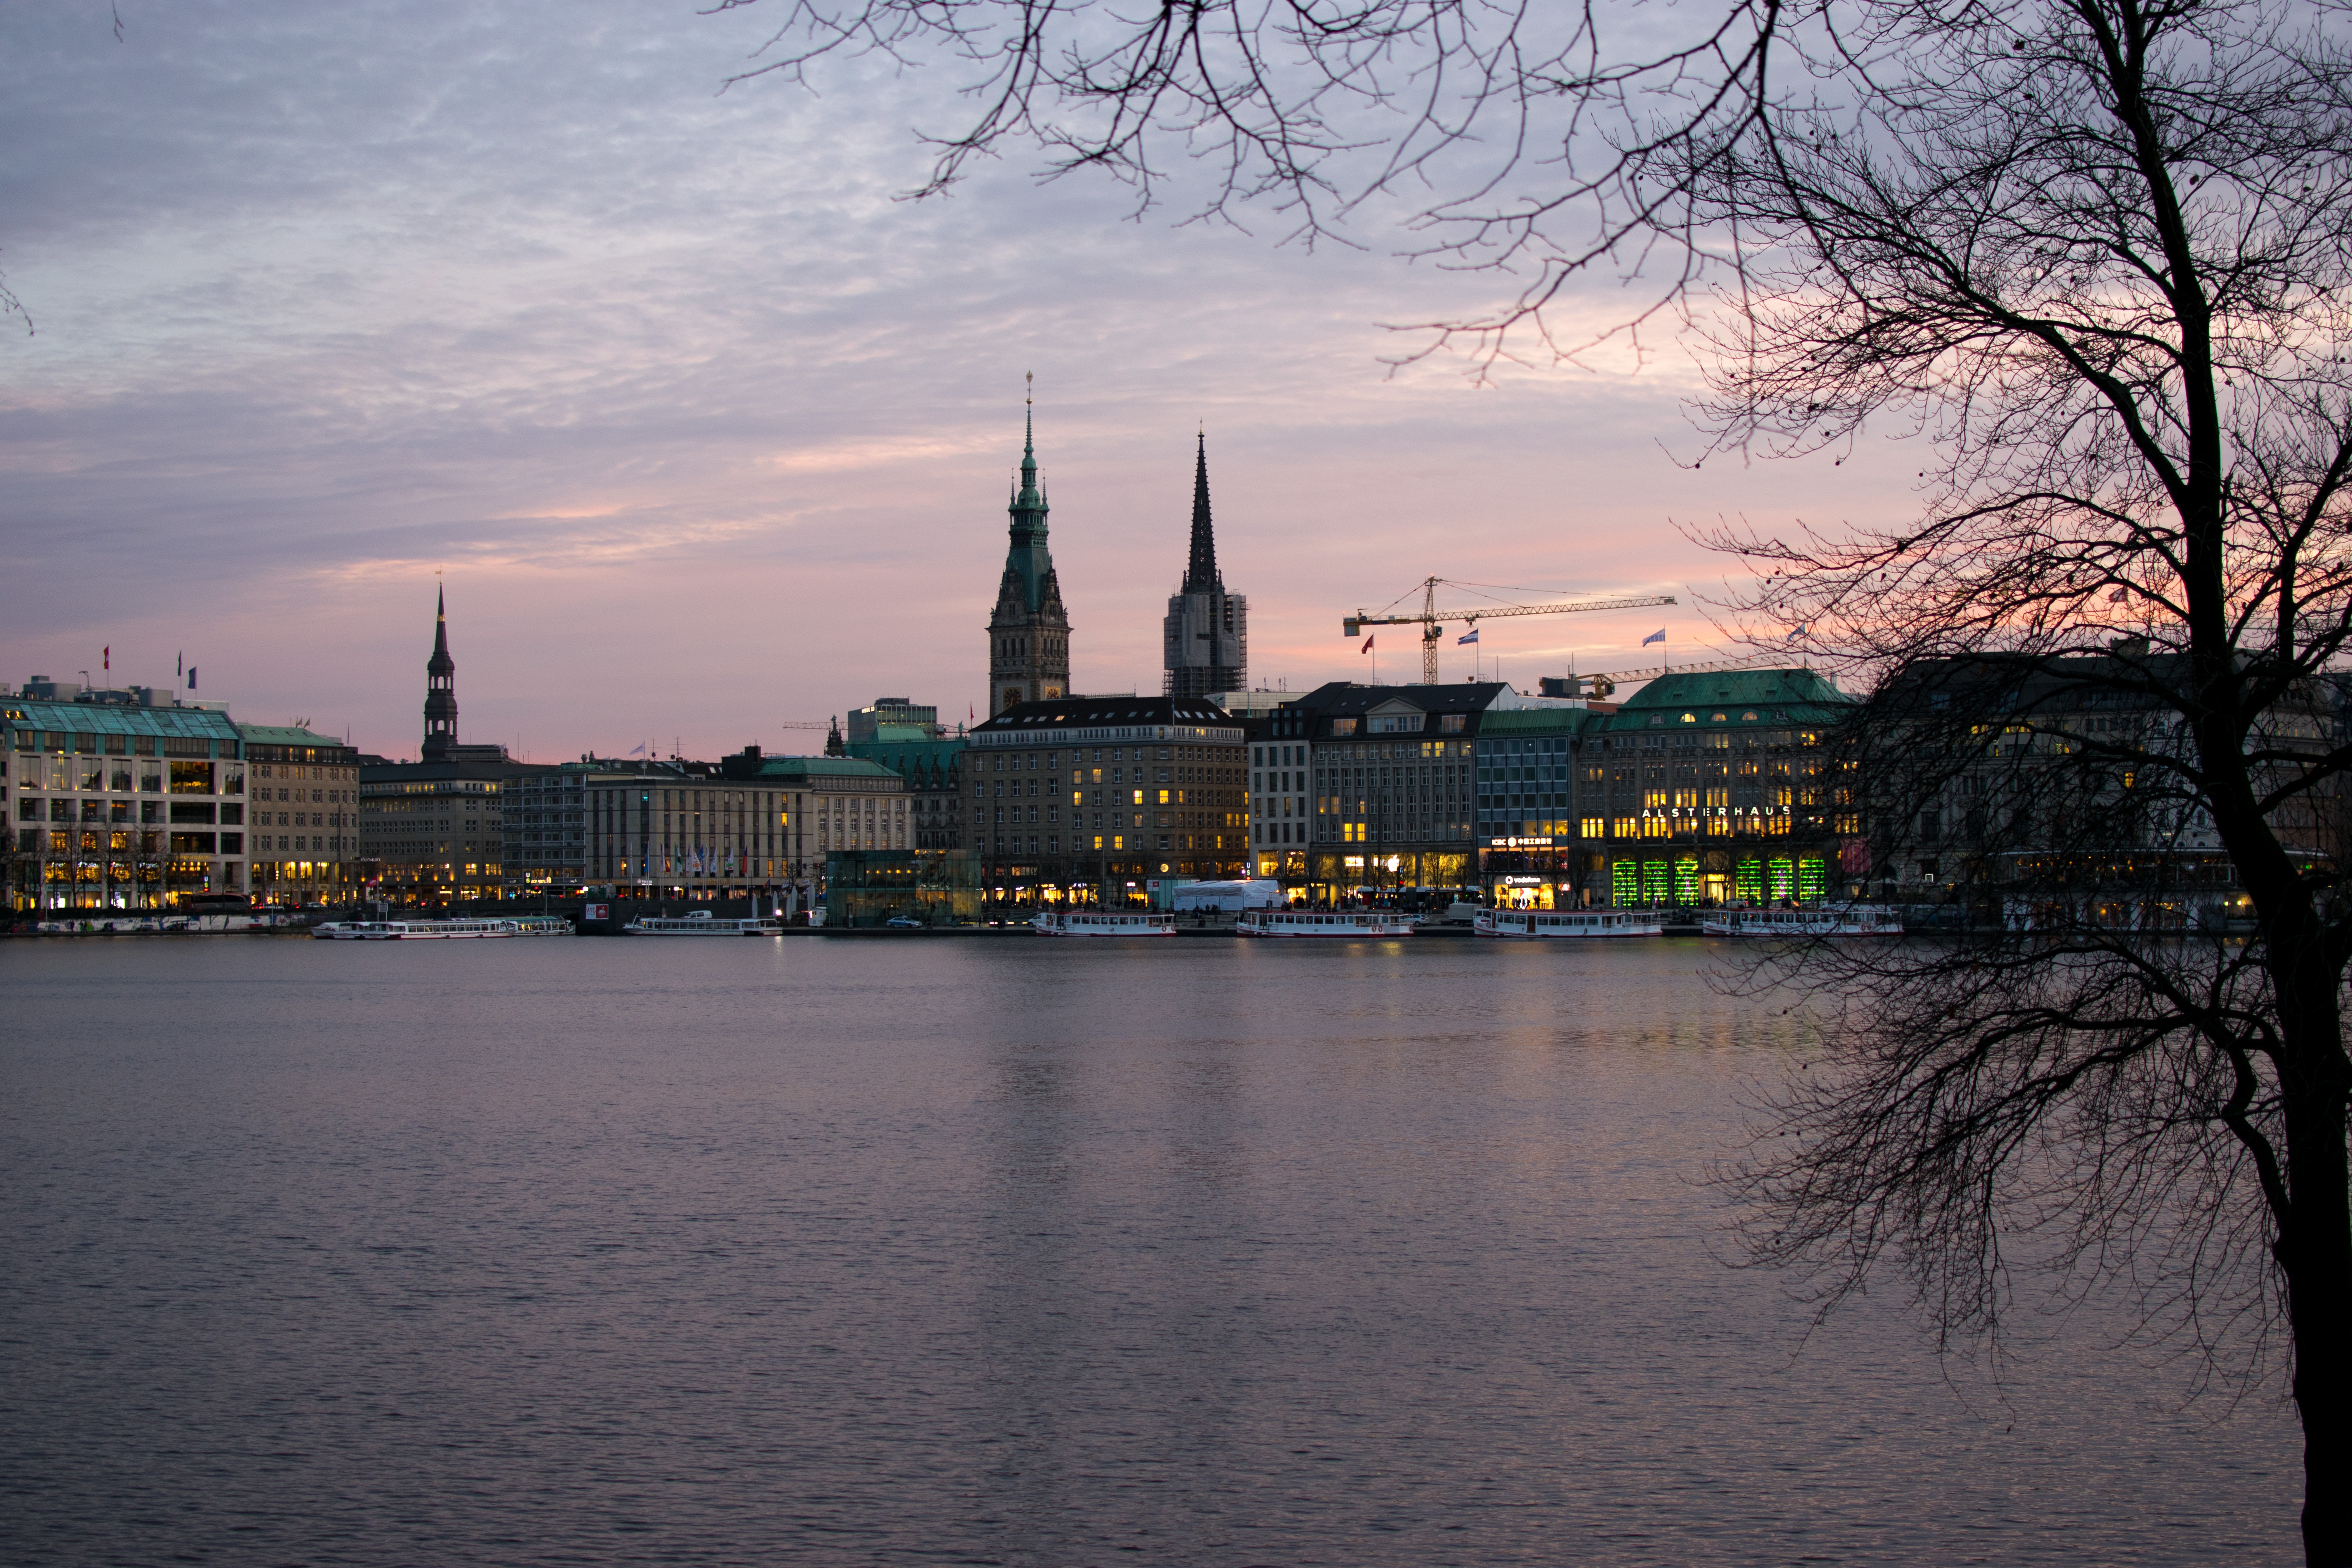
sunrise, sunset, bridge, skyline, morning, dawn, city, river, cityscape, dusk, evening, reflection, waterway, abendstimmung, hamburg, alster, urban area, innenalster, atmospheric phenomenon, human settlement, jungfernstieg